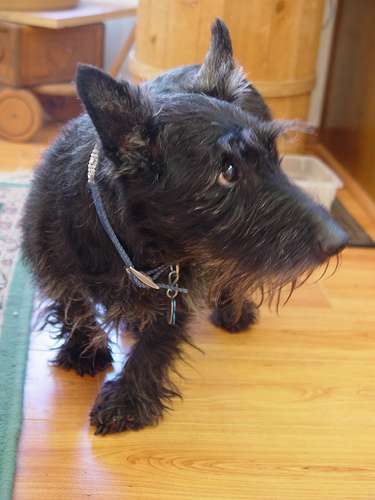
Animal: dog
Breed: scottish terrier